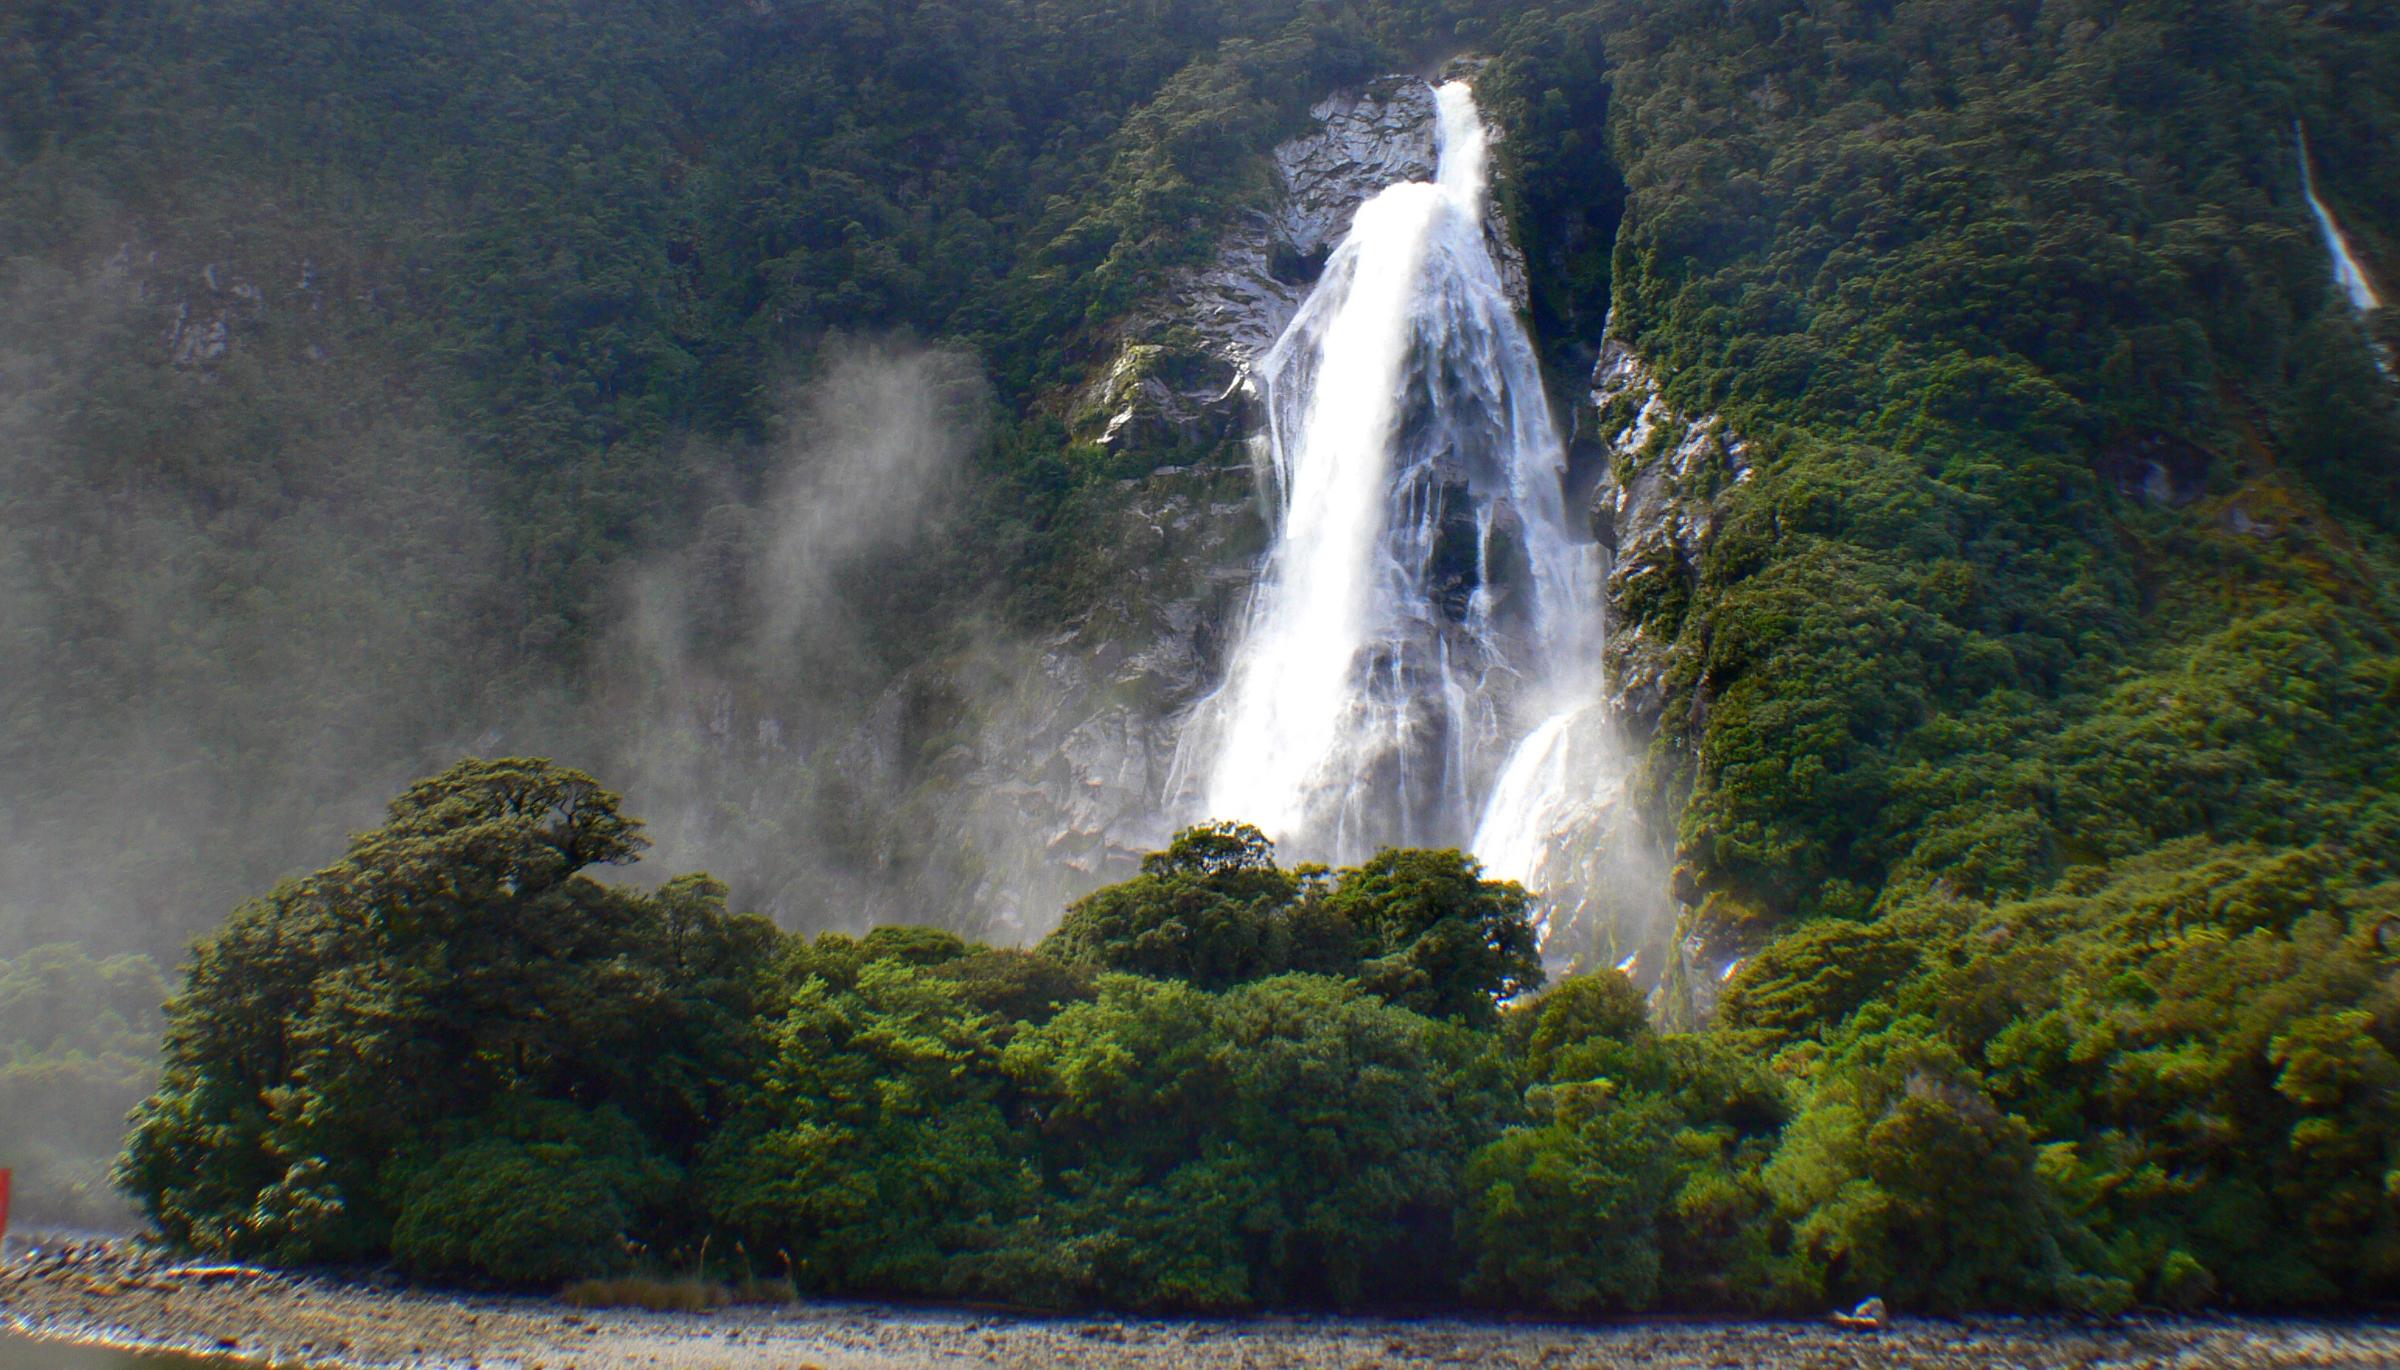
water, waterfall, wildlife, body of water, mountains, newzealand, waterfalls, wasserfall, fiordlandnationialpark, boatride, grandpacifictours, jucycruises, highcliffs, lunchcruise, bowenfalls, water feature